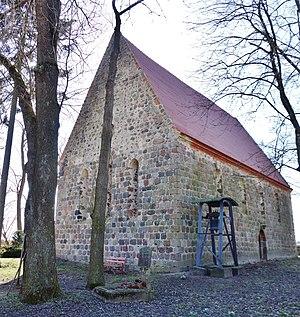
Vue du nord-est de l'église à Ziemkendorf , commune de Randowtal , arrondissement de Uckermark , état fédéral de Brandebourg, Allemagne Object location53°